August von Pettenkofen

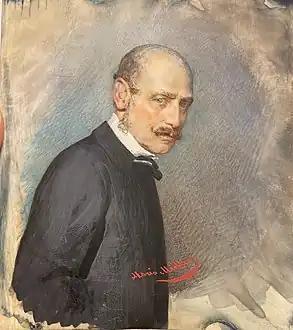
August von Pettenkofen; portrait by Marie Müller

Pettenkofen was born in Vienna; his father was a merchant and landowner. He grew up on his father's estate in Galitzia. After his father's death, he grew up with the family of his cousin Ferdinand von Saar in Vienna. In 1834, giving up a military career, he became a student at the Academy of Fine Arts, where he studied with Leopold Kupelwieser and Franz Eybl. At this time, he painted genre works in typical Biedermeier style.